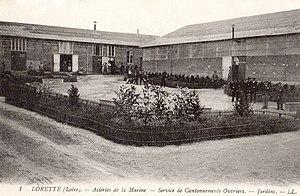
Lorette (Loire-, Aciéries de la Marine, cantonnements ouvriers
Stefano Moscato est un écrivain français, d'origine sicilienne, né en 1948. Il habite la région de Saint-Étienne.